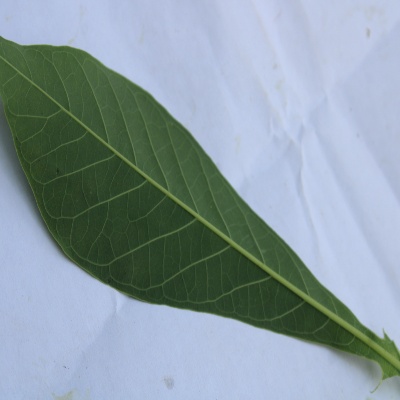
Crop: Cassava
Condition: healthy